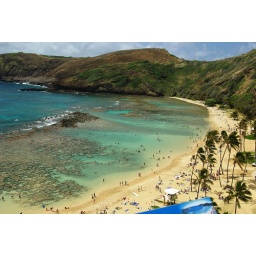
The stunning nature reserve where you can swim with fish and turtles or laze in the tropical sun.